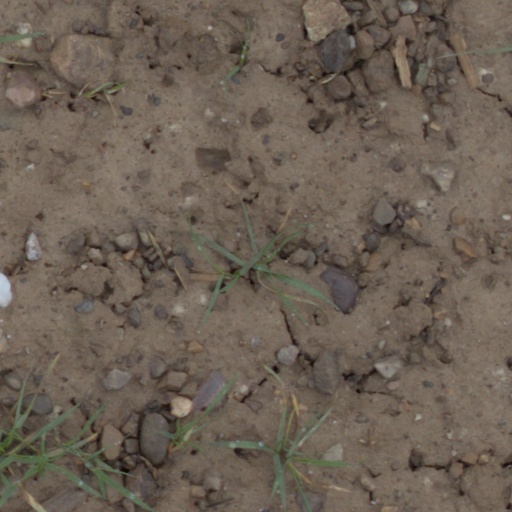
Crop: wheat